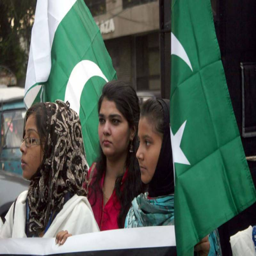
people protest demonstration to condemned the attack on tourist attraction